The Parole Officer

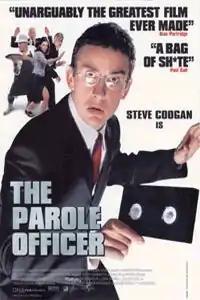
Theatrical release poster, featuring supposed quotations from other Coogan comedy characters.

The Parole Officer is a 2001 British comedy film, directed by John Duigan. The film follows a diverse group of former criminals as they assist their probation officer in proving his innocence after a murder accusation.